Home Sweet Home (1973 film)

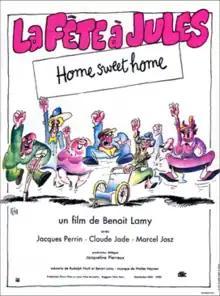
Theatrical release poster

Home Sweet Home is a 1973 Belgian/French comedy film directed by Benoît Lamy, starring Claude Jade, Jacques Perrin, Marcel Josz, Ann Petersen, Jacques Lippe, Elise Mertens and Jane Meuris. It was entered into the 8th Moscow International Film Festival where it won a Diploma.